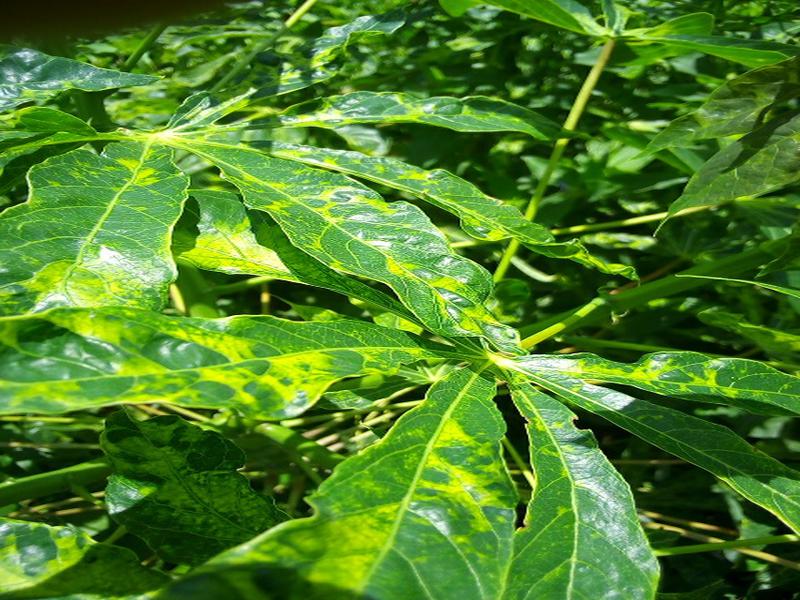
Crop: cassava
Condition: mosaic_disease